Danny Denzongpa

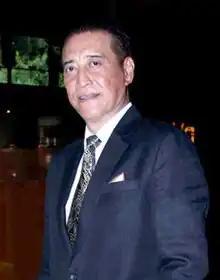
Danny Denzongpa in 2015

Danny Denzongpa (born Tshering Phintso Denzongpa; 25 February 1948) is an Indian actor, playback singer, film director, and liquor baron. His film career was primarily in Hindi, but also occasionally in Bengali, Nepali, and Tamil films. In a career spanning five decades, has acted in over 190 films since 1971. In 2003, Denzongpa was awarded the Padma Shri, India's fourth-highest civilian honour.